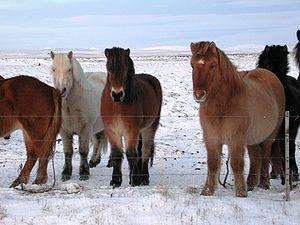
Le cheval islandais moderne n'a pas subi de croisements étrangers depuis l'an mil, et on le croit de ce fait très proche des montures des anciens Scandinaves.
Le cheval dans la mythologie nordique est le plus important des animaux par son rôle, aussi bien dans les textes, Eddas et sagas, que dans les représentations et les cultes. Presque toujours nommé, le cheval est associé aux dieux Ases et Vanes, aux héros ou à leurs ennemis dans la mythologie nordique. Il dépasse le simple rôle de moyen de transport, puisqu'il est au centre de nombreux rituels de fécondité et de fertilité en relation avec le dieu Freyr. Étroitement associé à la cosmogonie des anciens germano-scandinaves et à une profonde symbolique d'inspiration chamanique, ce psychopompe se voit confier la charge d'emporter les morts au Walhalla. Le cheval tire le char du soleil et de la lune et éclaire le monde avec sa crinière. Il est lié à de nombreux éléments vitaux, tels que la lumière, l'air, l'eau et le feu. Le cheval mâle est par ailleurs nettement valorisé par comparaison à la jument.